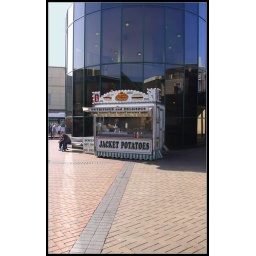
Just outside the market in Blackburn. I liked the contrast between the modern building and the quaint stall.